Volkswagen Type 2

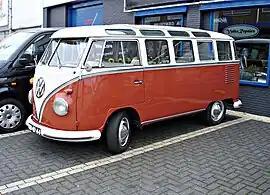
Red VW 23-window Samba bus

Among North American enthusiasts, it is common to refer to the different models by the number of their windows. The basic Kombi or Bus is the 11-window (a.k.a. three-window bus because of three side windows) with a split windshield, two front cabin door windows, six rear side windows, and one rear window. The DeLuxe model featured eight rear side windows and two rear corner windows, making it the 15-window (not available in Europe). Meanwhile, the sunroof DeLuxe with its additional eight small skylight windows is, accordingly, the 23-window. From the 1964 model year, with its wider rear door, the rear corner windows were discontinued, making the latter two the 13-window and 21-window respectively. The 23- and later 21-window variants each carry the nickname "Samba" or in Australia, officially "Alpine".